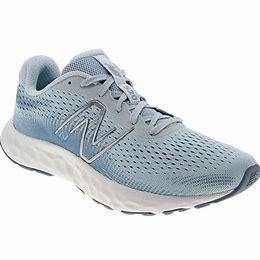
Brand: New
Model: Balance 520